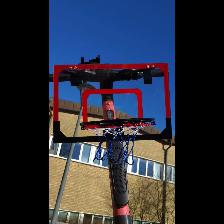
Label: NonHuman